Nick Harper

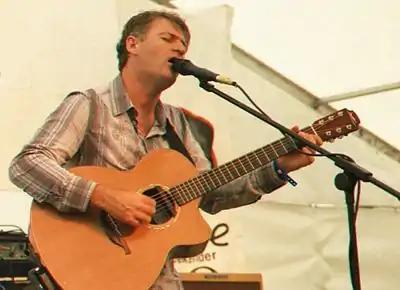
Nick Harper performing at the De Montfort Hall "Summer Sundae"

Nick Harper (born 22 June 1965) is an English singer-songwriter and guitarist. He is the son of English folk musician Roy Harper.